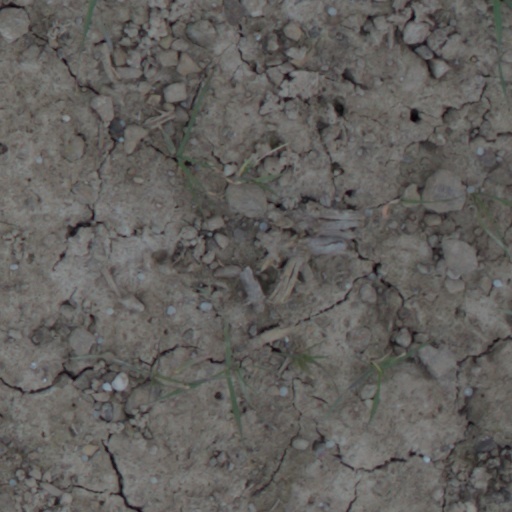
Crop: wheat